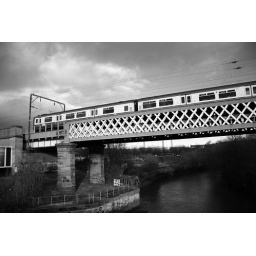
bridge over river kelvin